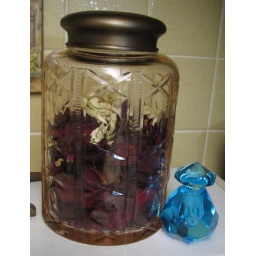
pats dried roses in kitchen 2